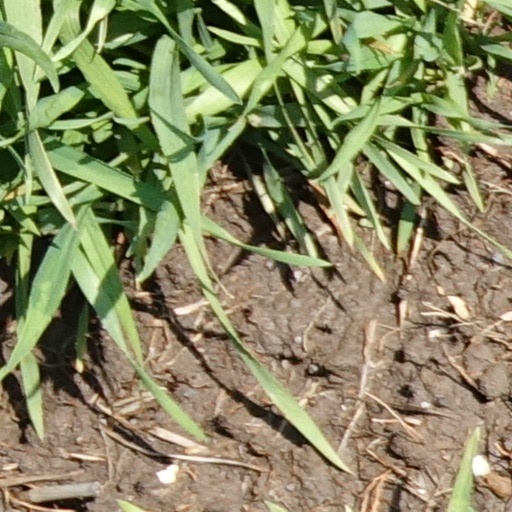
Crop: wheat